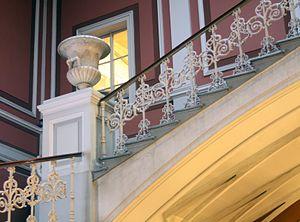
Le Grand Ermitage ou Vieil Ermitage est un monument architectural qui fait partie du complexe du musée de l'Ermitage à Saint-Pétersbourg, construit de 1771 à 1787 par l'architecte Georg Friedrich Veldten. Il est situé dans le prolongement des bâtiments du Palais d'Hiver longeant le quai du Palais, et est destiné à présenter les collections artistiques du palais. En 1792, Giacomo Quarenghi ajoute au Grand Ermitage un bâtiment qui abrite la Loggia Raphaël.